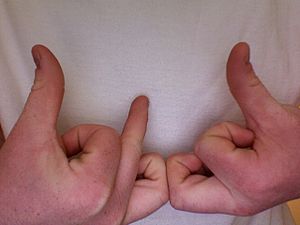
Bloods
Bandens håndtegn, der kan læses som ordet "blood"
Bloods er en af USAs største og mest berygtede kriminelle bander. Banden identificeres med farven rød og bruger håndtegn, formet som B’er eller P’er, afhængigt af hvilket sæt, de repræsenterer. Bloods er delt op i “sæts” alt efter hvilken bande de er i. Det vil sige at Bloods ikke er en enkelt bande, men mere en overordnet alliance af sæts. I Bloods’ startkvarter, i det sydlige Los Angeles, findes der omkring 75 forskellige sæts. De største navne er ”The Pirus”, ”The MOBs”, og ”The Bounty Hunters”. Bloods har et medlemstal, som er estimeret til at være fra 15.000 til 30.000.